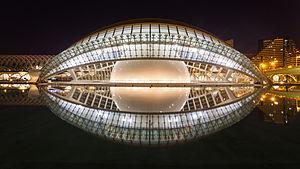
L'Hemisfèric est un des édifices de la Cité des arts et des sciences de Valence. Il abrite un planétarium et un cinéma pour des projections Omnimax. Il a été construit en 1998 par l’architecte valencien Santiago Calatrava Valls.